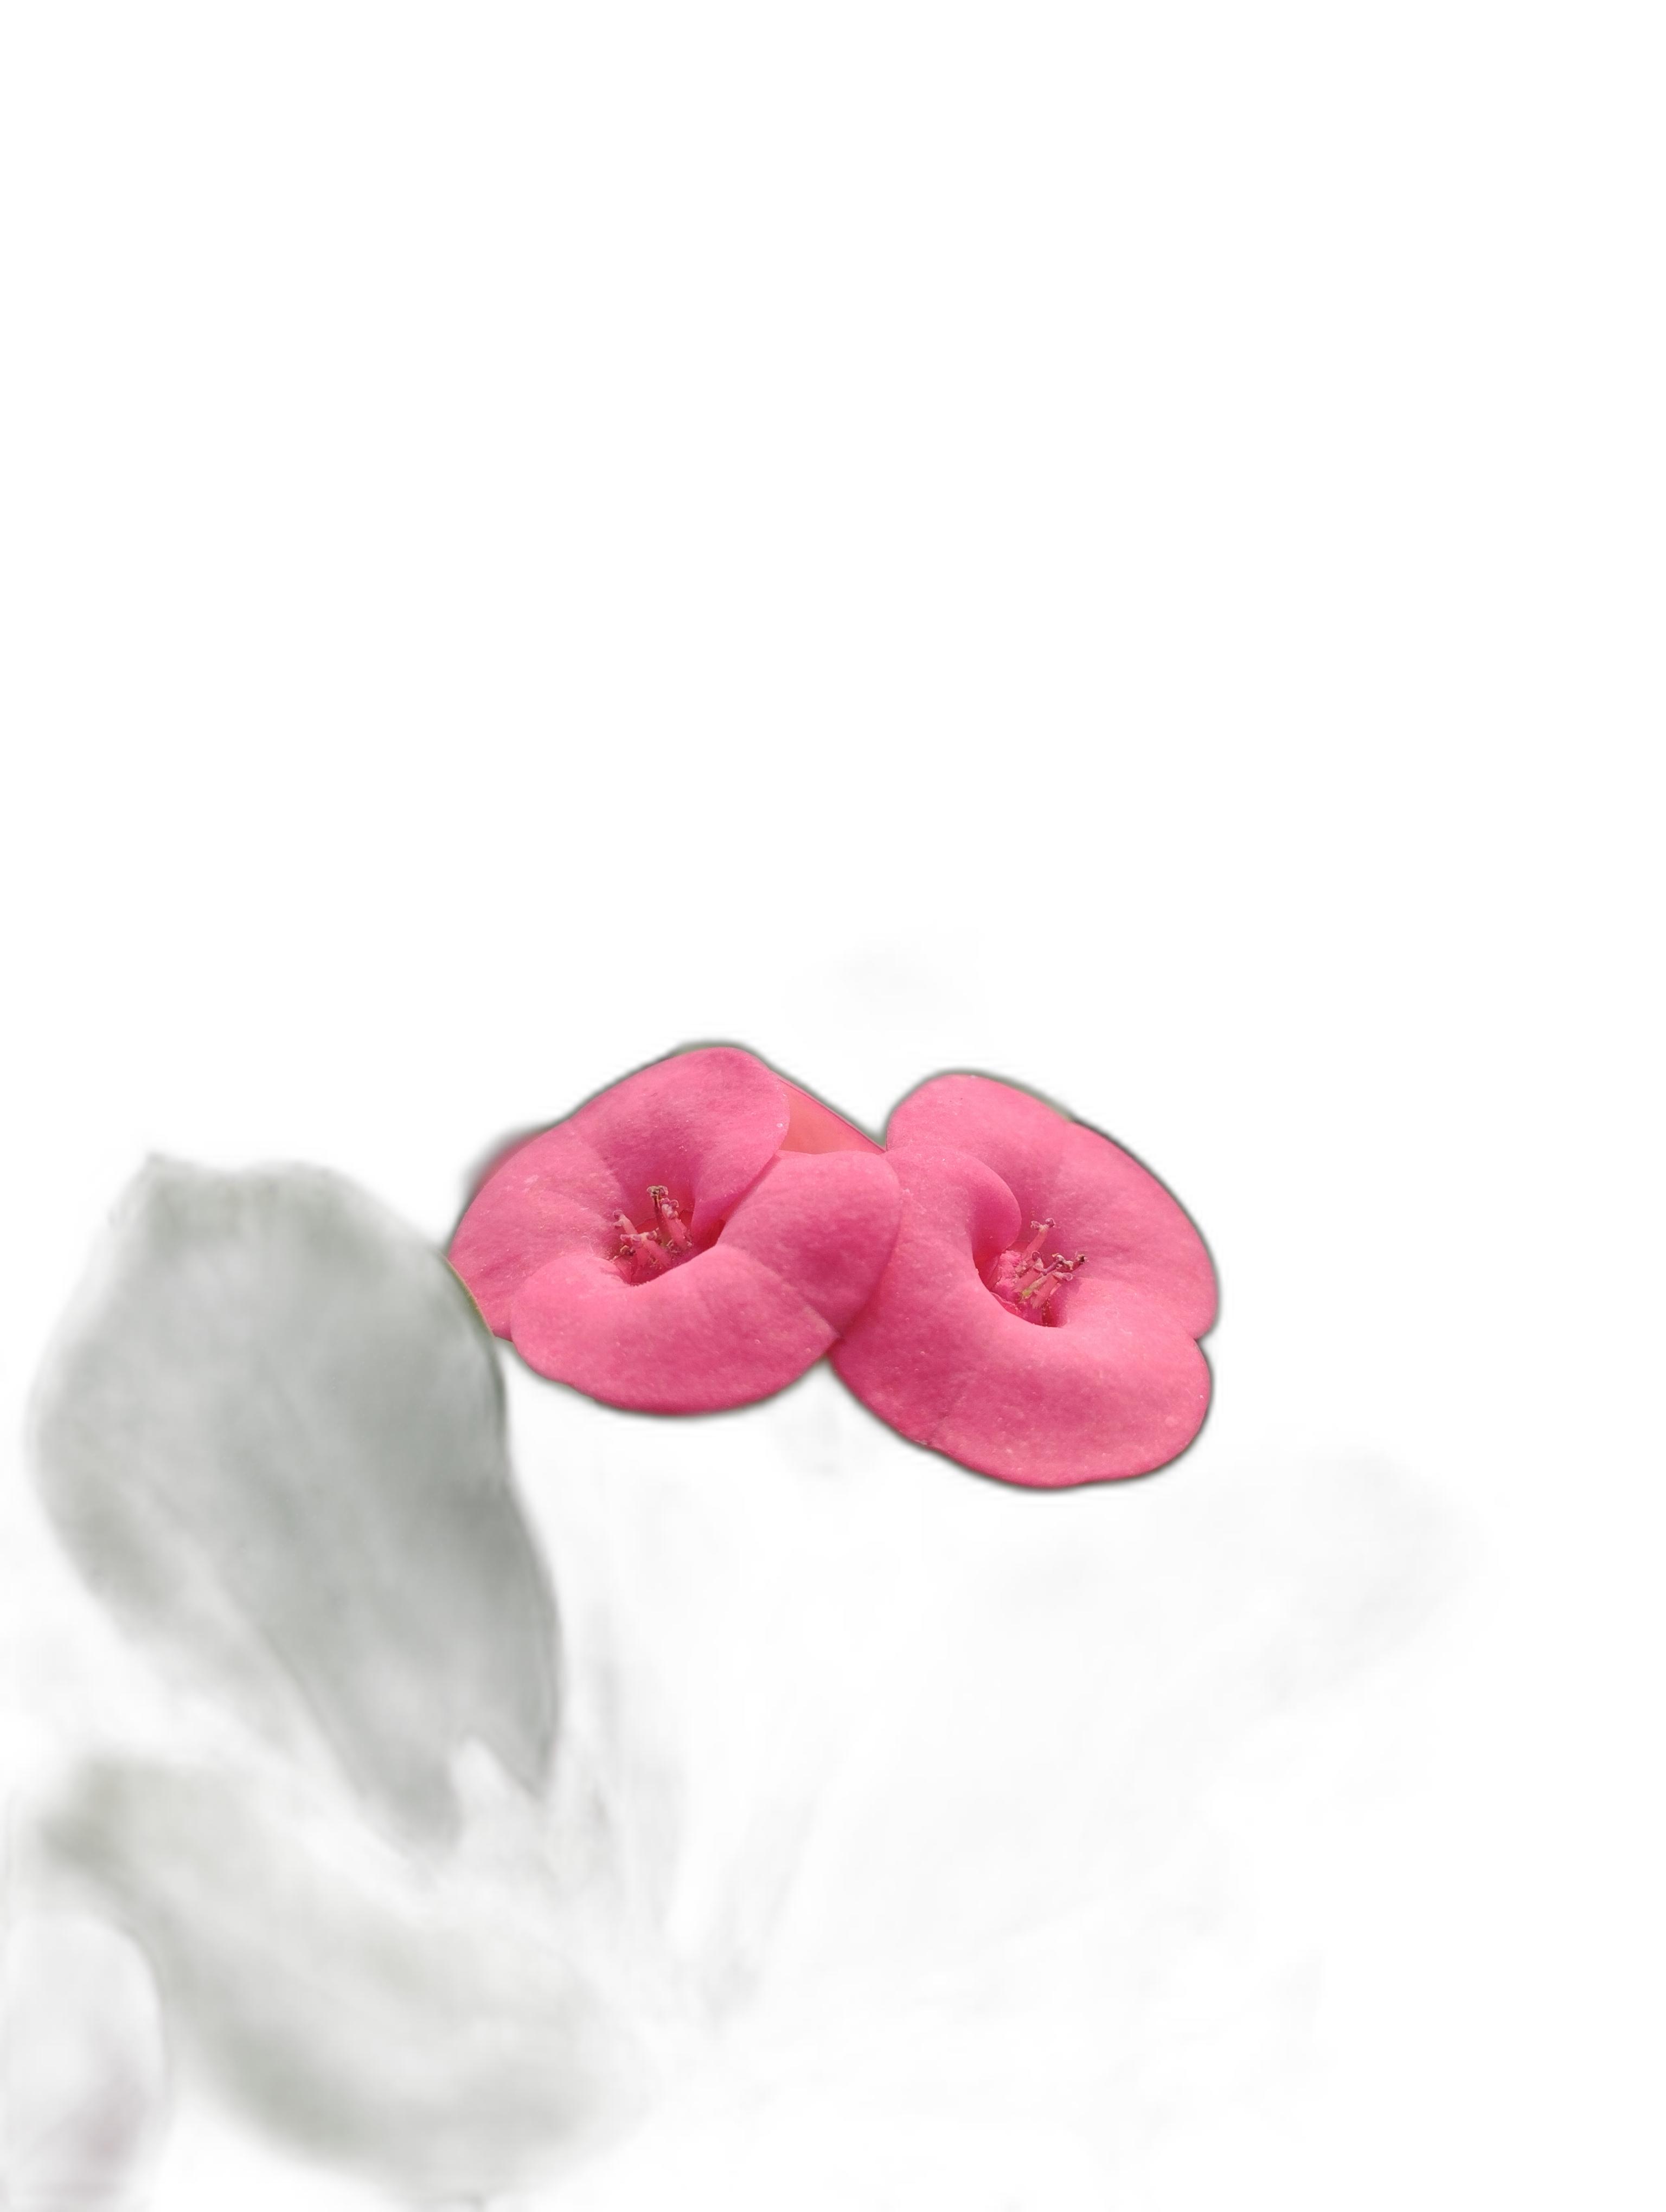
Label: Crown of thorns